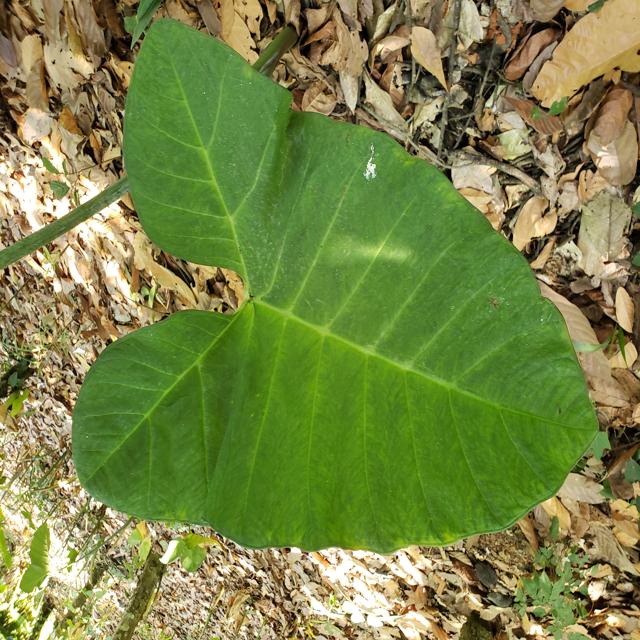
Label: Healthy